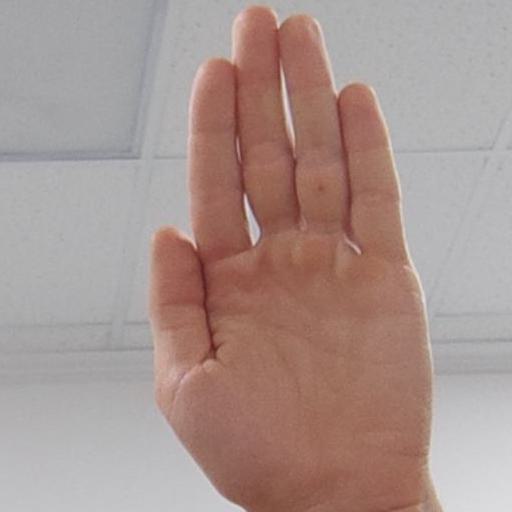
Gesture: stop